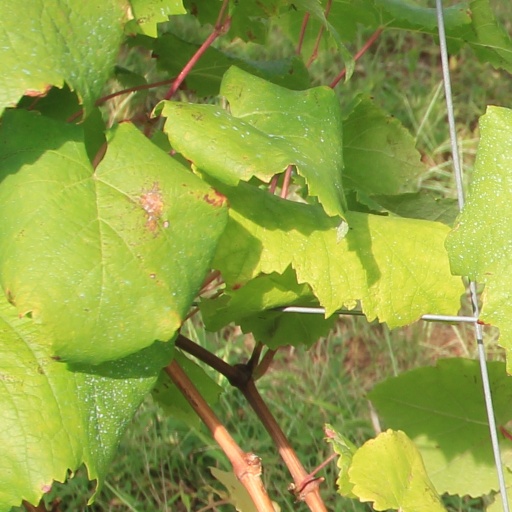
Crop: grape